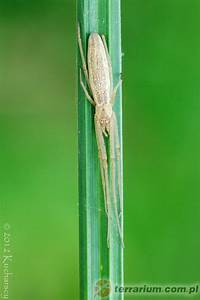
Label: ragno